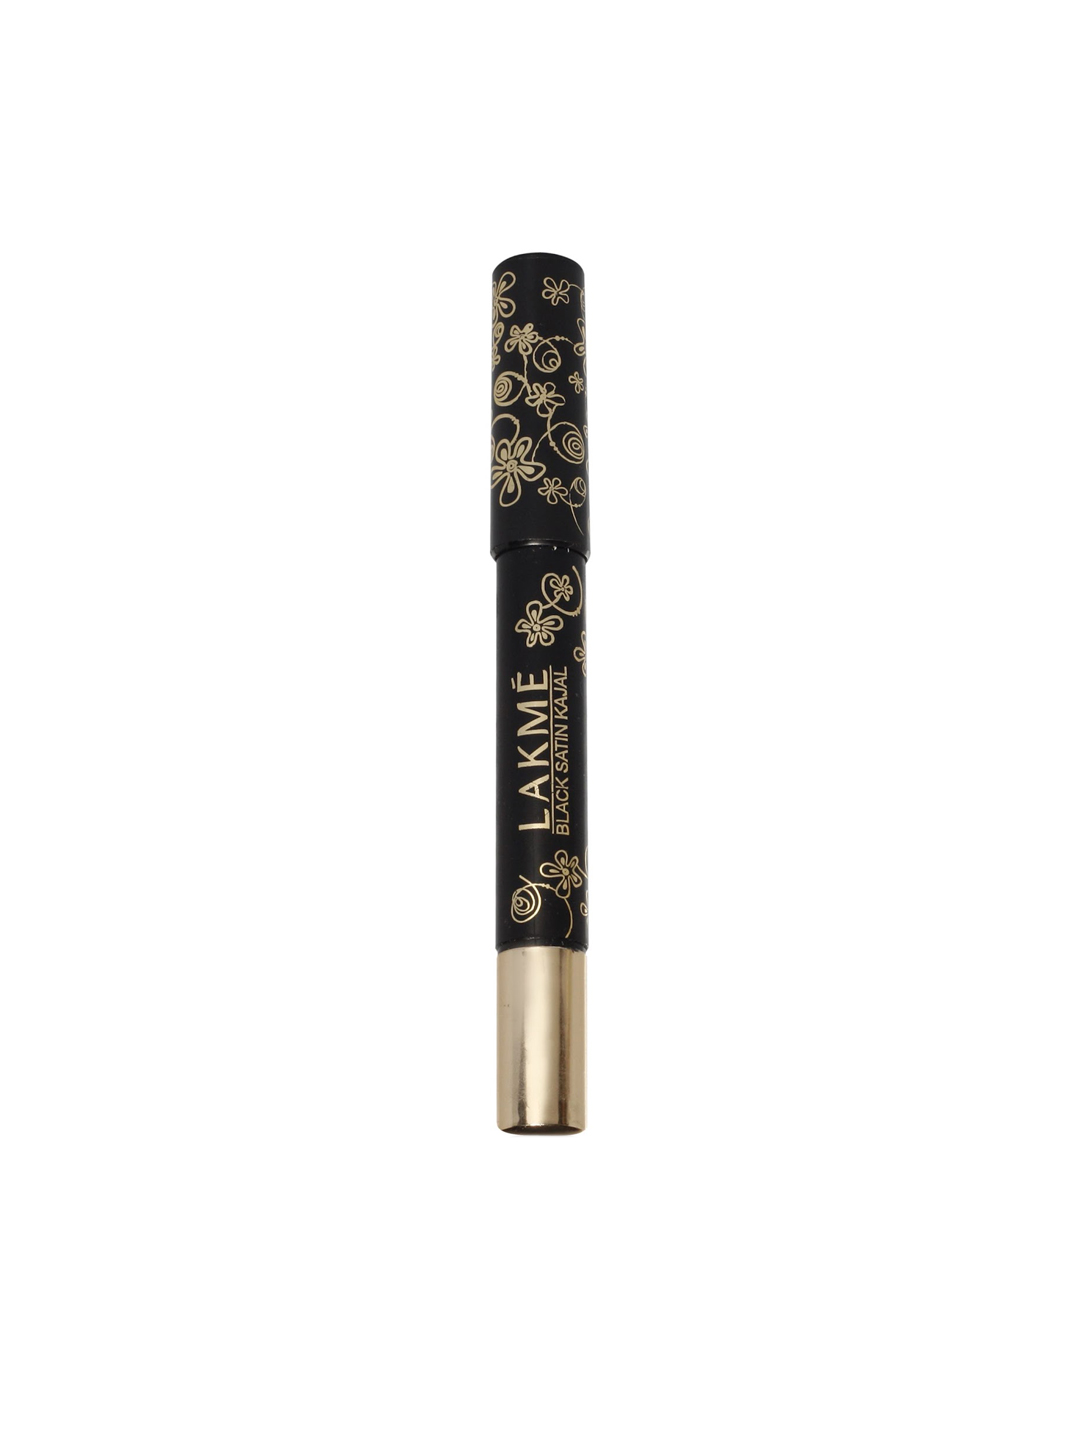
Lakme Women Black Satin Kajal
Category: Personal Care / Makeup / Kajal and Eyeliner
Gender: Women
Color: Black
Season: Spring 2017
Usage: Casual